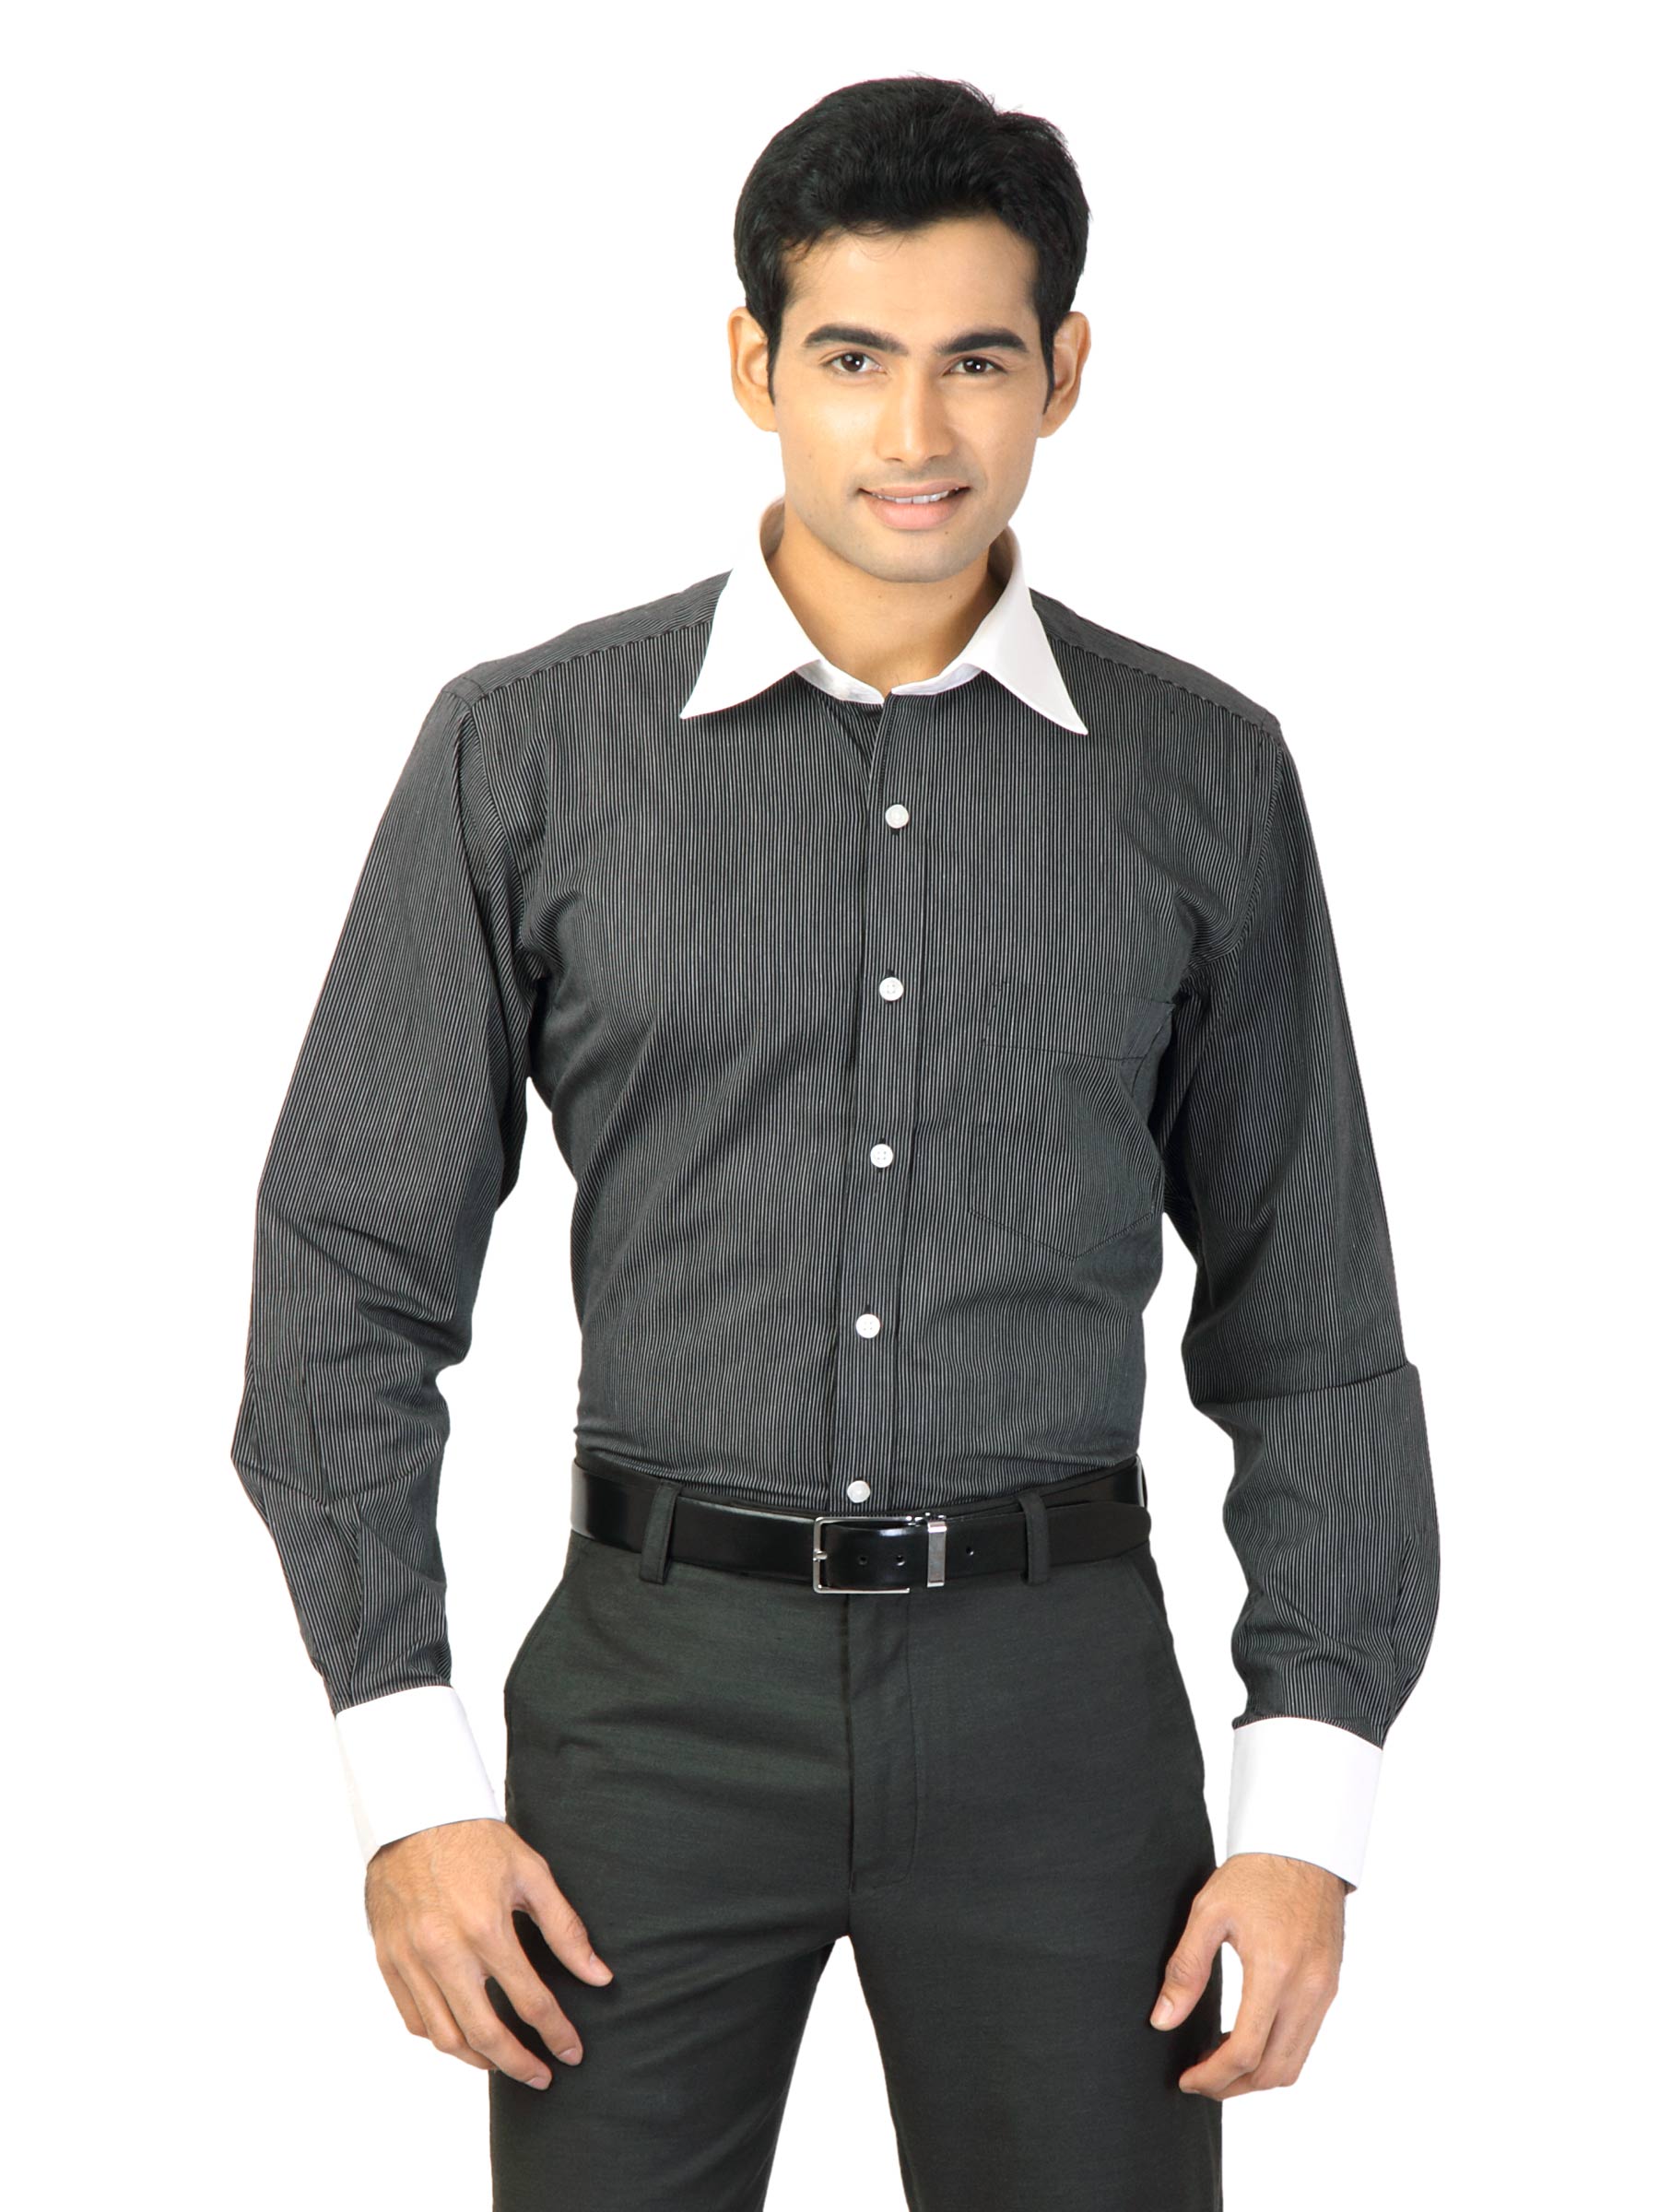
Genesis Black Striped Formal Shirt
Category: Apparel / Topwear / Shirts
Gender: Men
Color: Black
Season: Winter 2011
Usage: Formal